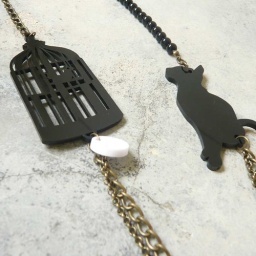
cat + bird in cage necklace B